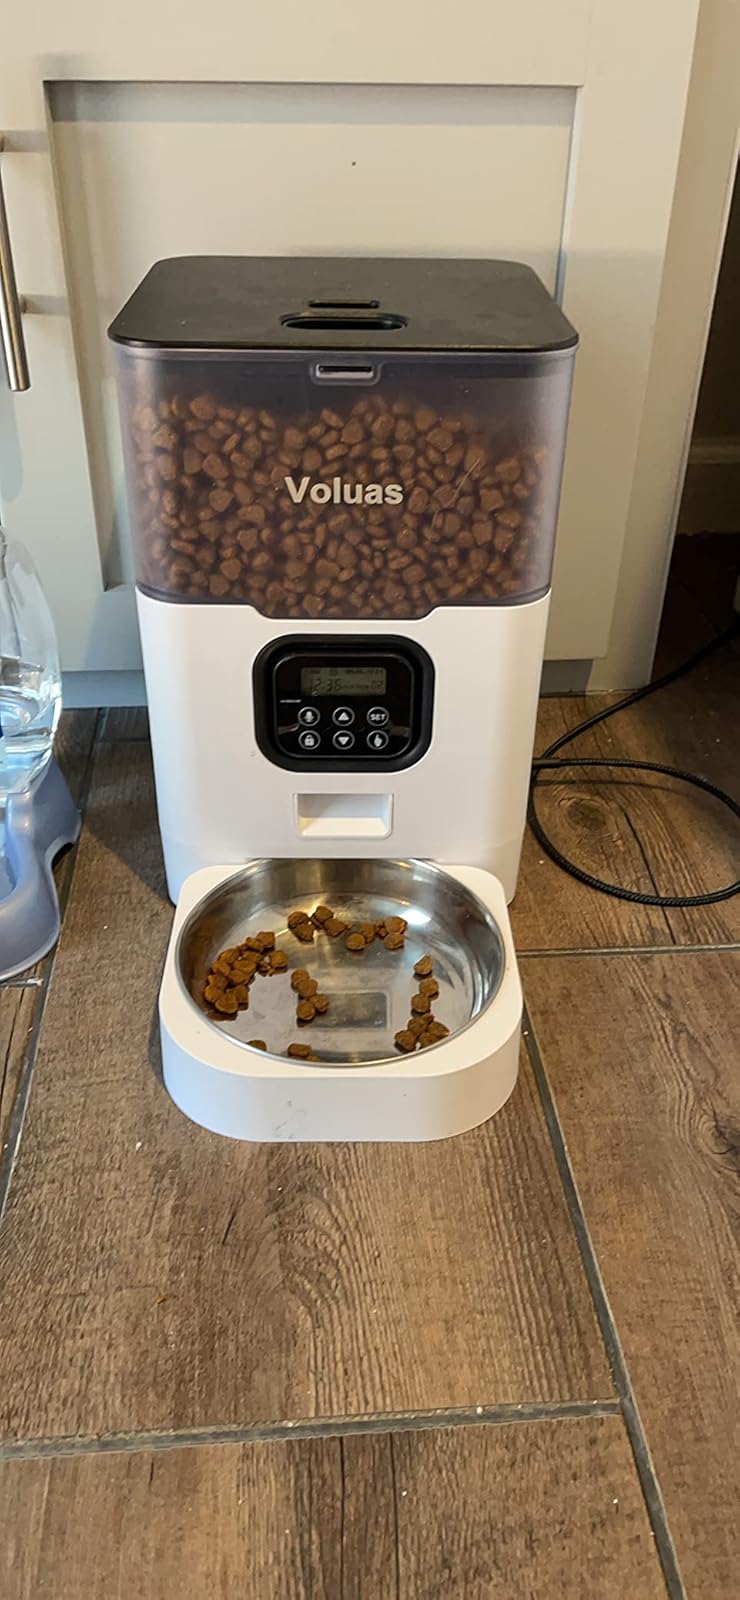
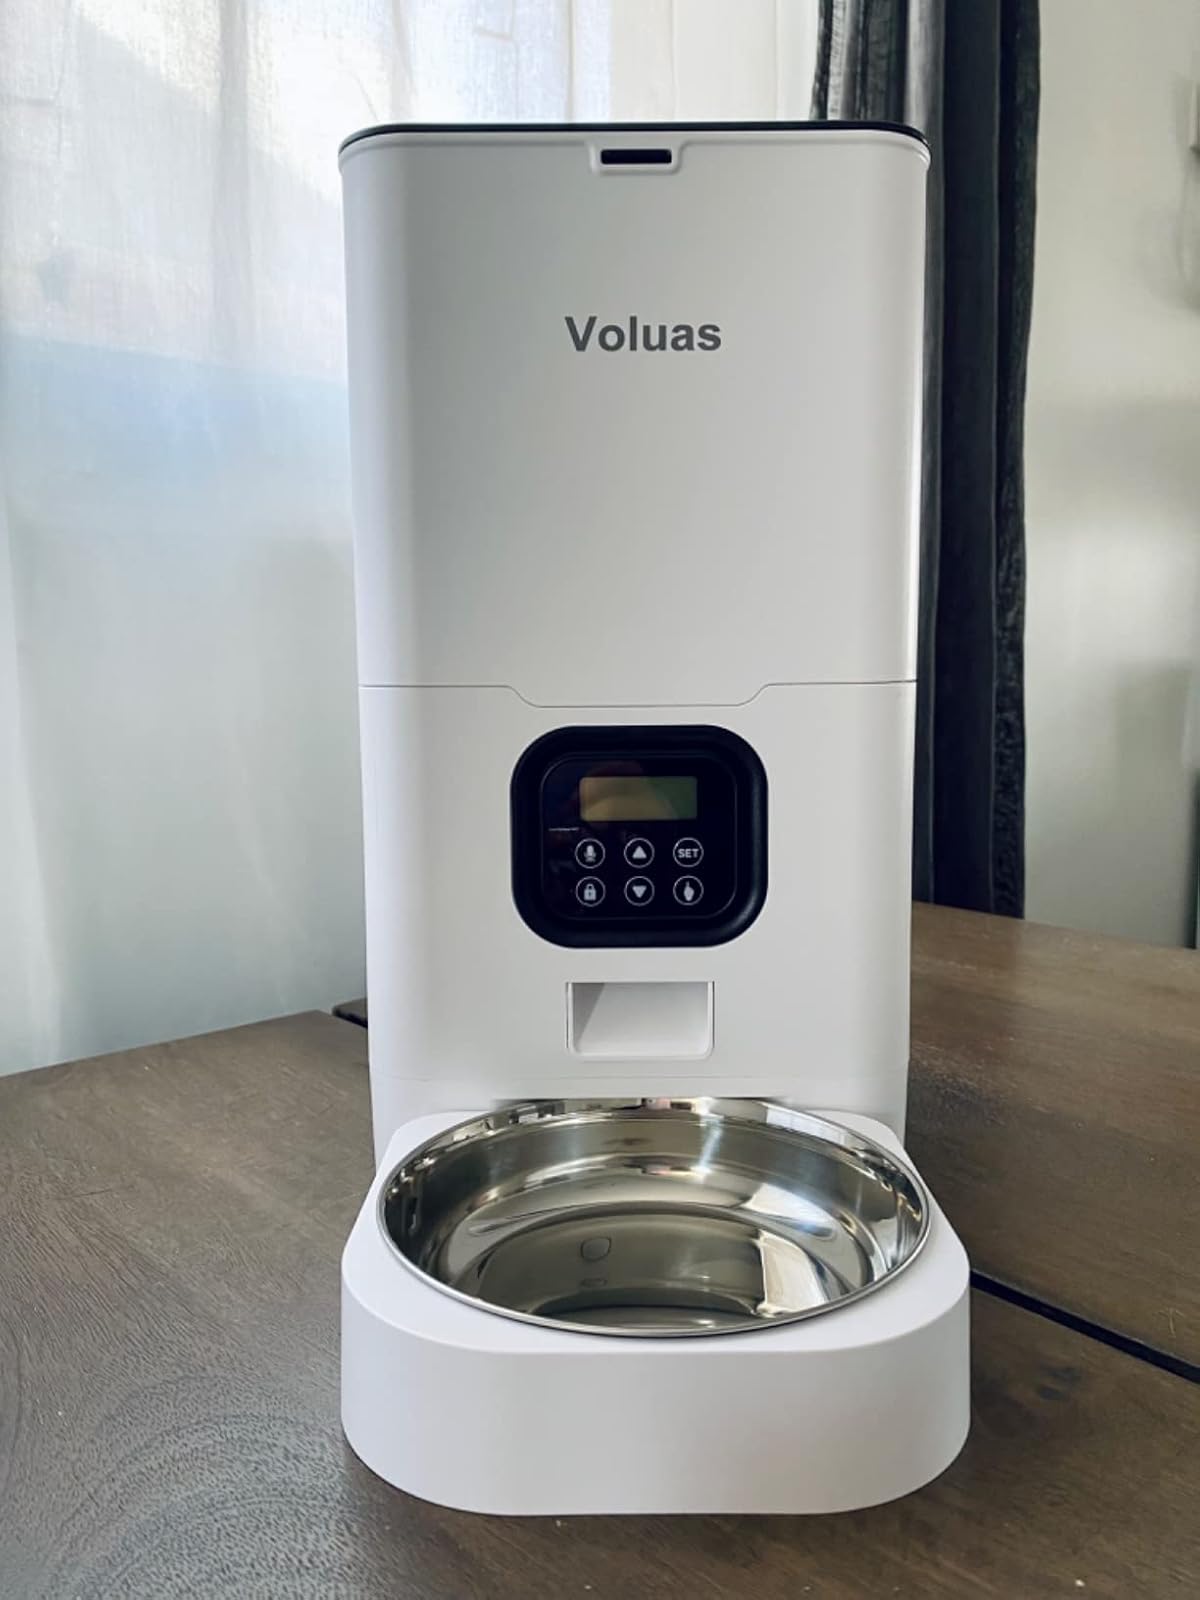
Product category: items_feeder
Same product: no